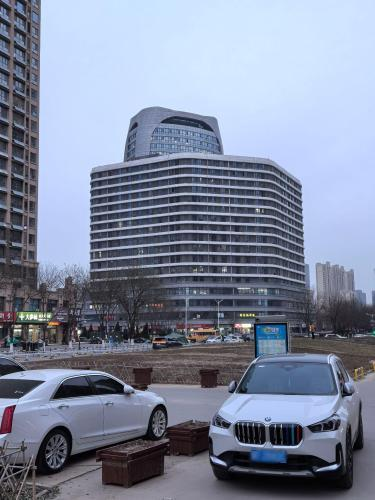
地标名称：隆基泰和东湖商业中心
所在城市：保定市·莲池区